Chehraa

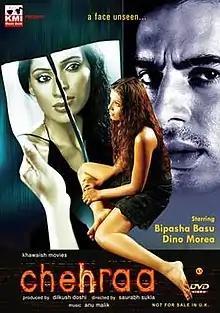

Chehraa (English: "Face"), is a 2005 Indian Hindi-language thriller film directed by Saurabh Shukla, starring Bipasha Basu, Dino Morea, Preeti Jhangiani and Irrfan Khan. It was released on 18 February 2005 and bombed at the box office.